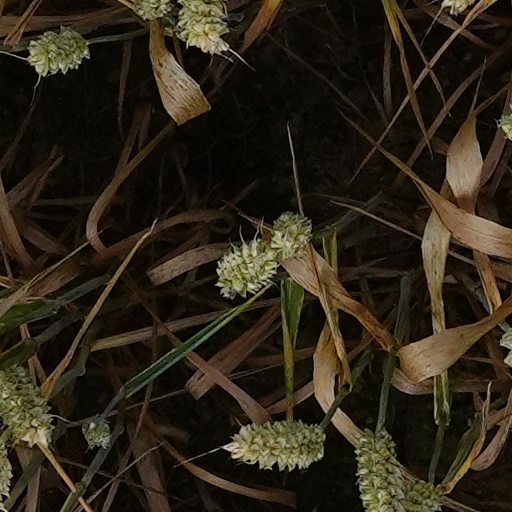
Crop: wheat